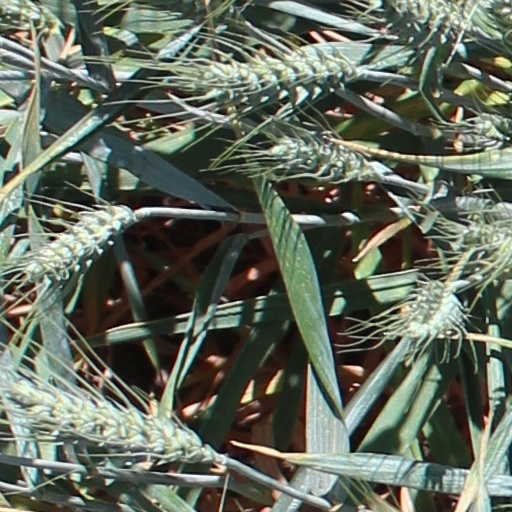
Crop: wheat